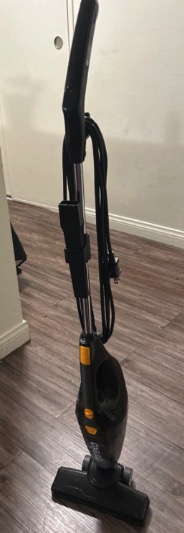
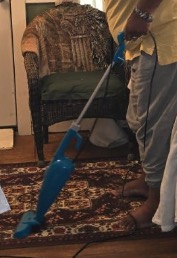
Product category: items_vacuum
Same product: no